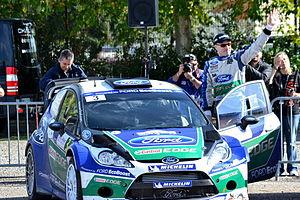
Jari-Matti Latvala au parc d'assistance de Colmar durant le Rallye de France-Alsace 2012.
Jari-Matti Latvala, né le 3 avril 1985 à Töysä, est un pilote de rallye finlandais. Depuis 2017, il dispute le championnat du monde de rallyes sur une Toyota Yaris WRC. Son copilote est Miikka Anttila.